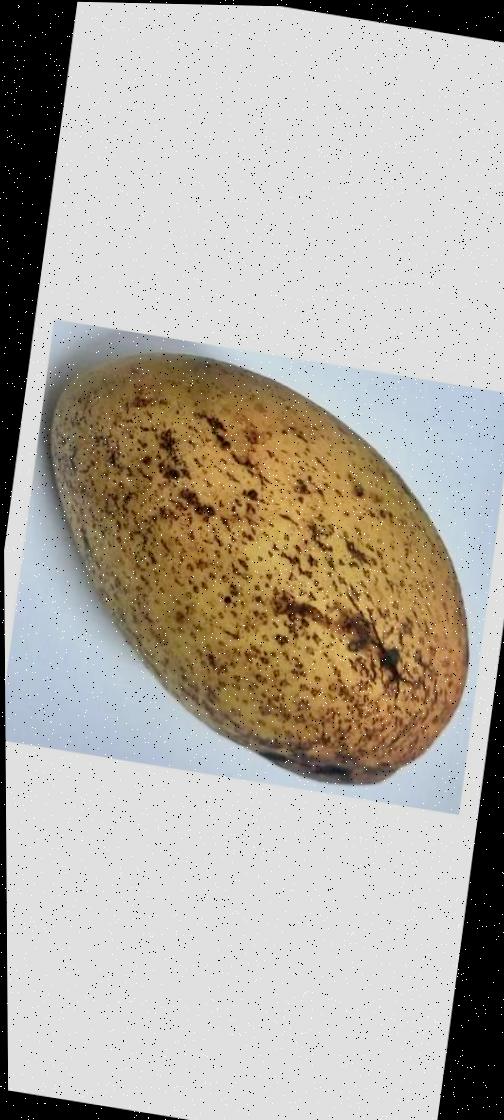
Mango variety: Ashshina Classic